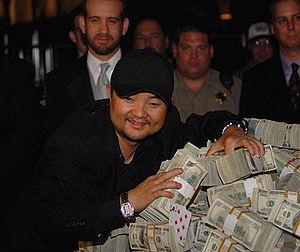
Jerry Yang est un joueur de poker amateur américain vivant à Temecula et ayant remporté le Main event des World Series of Poker 2007.